Rabius-Surrein railway station

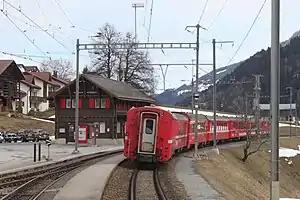
A Rhaetian Railway train at the station in 2014

Rabius-Surrein railway station is a railway station in the municipality of Sumvitg, in the Swiss canton of Graubünden. It is an intermediate stop on the gauge Reichenau-Tamins–Disentis/Mustér line of the Rhaetian Railway.